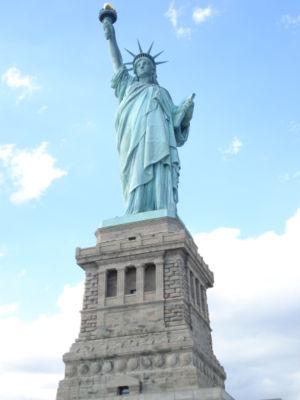
De façon générale, la liberté est un concept qui désigne la possibilité d'action ou de mouvement.